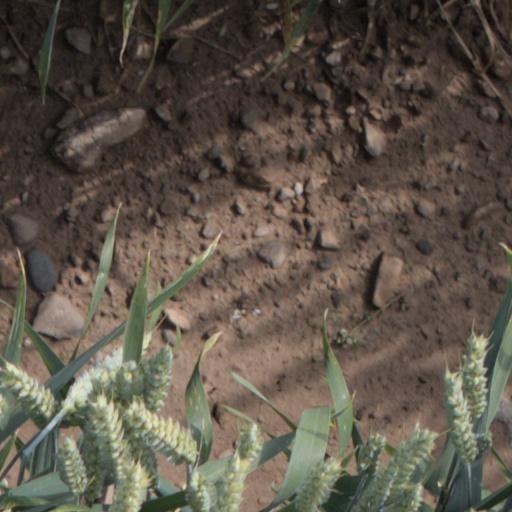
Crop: wheat